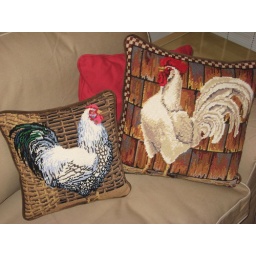
Kaffe's chickens in their new home